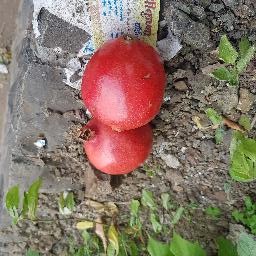
Fruit: Pomegranate
Quality: Good